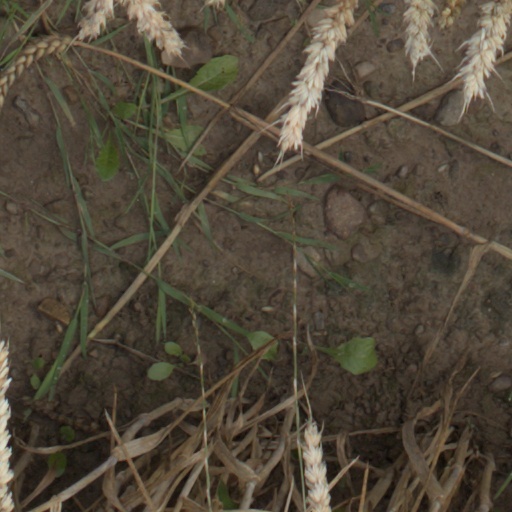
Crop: wheat